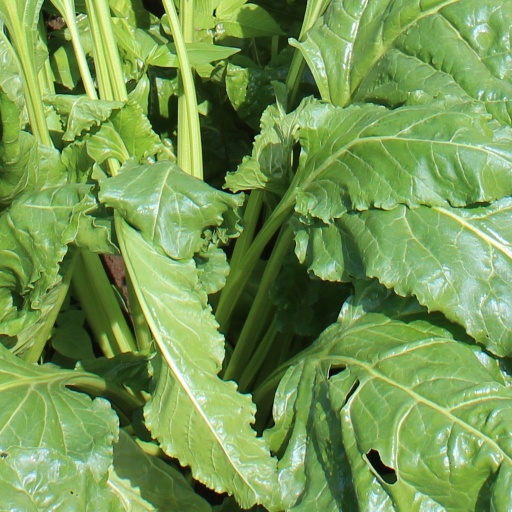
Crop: sugar beet